Lesmahagow

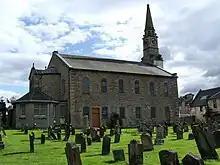
Lesmahagow Parish Church, Church of Scotland

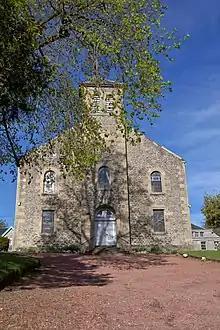
Abbeygreen Church, Free Church of Scotland

The town has three Christian congregations, namely Lesmahagow Old Parish Church of the Church of Scotland and Abbeygreen Church of the Free Church of Scotland and an Evangelical congregation, (the Hope Hall) on the main street. Roman Catholic residents are served by Our Lady and St John's in the neighbouring village of Blackwood, away.